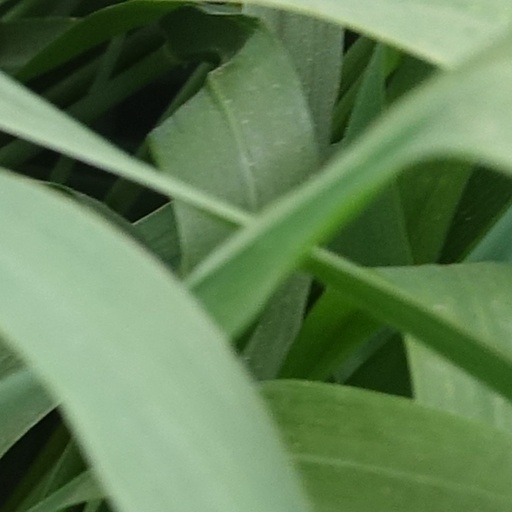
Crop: wheat